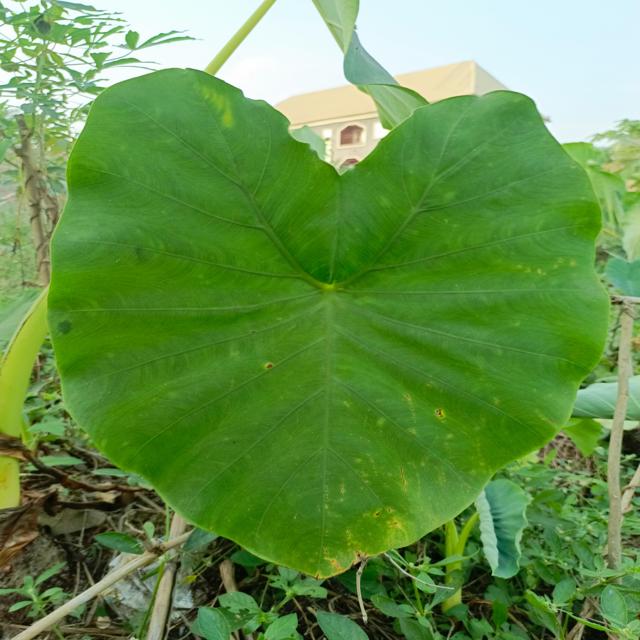
Label: Early_Blight